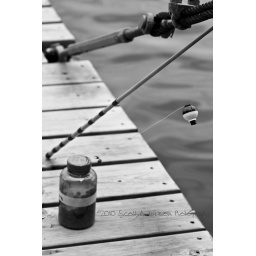
A dock, a pole and some corn in a pill bottle